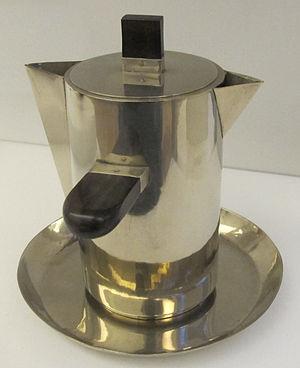
Wilhelm Wagenfeld est l'un des designers industriels allemands les plus importants du XXᵉ siècle, élève du Bauhaus.